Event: Nepal Earthquake
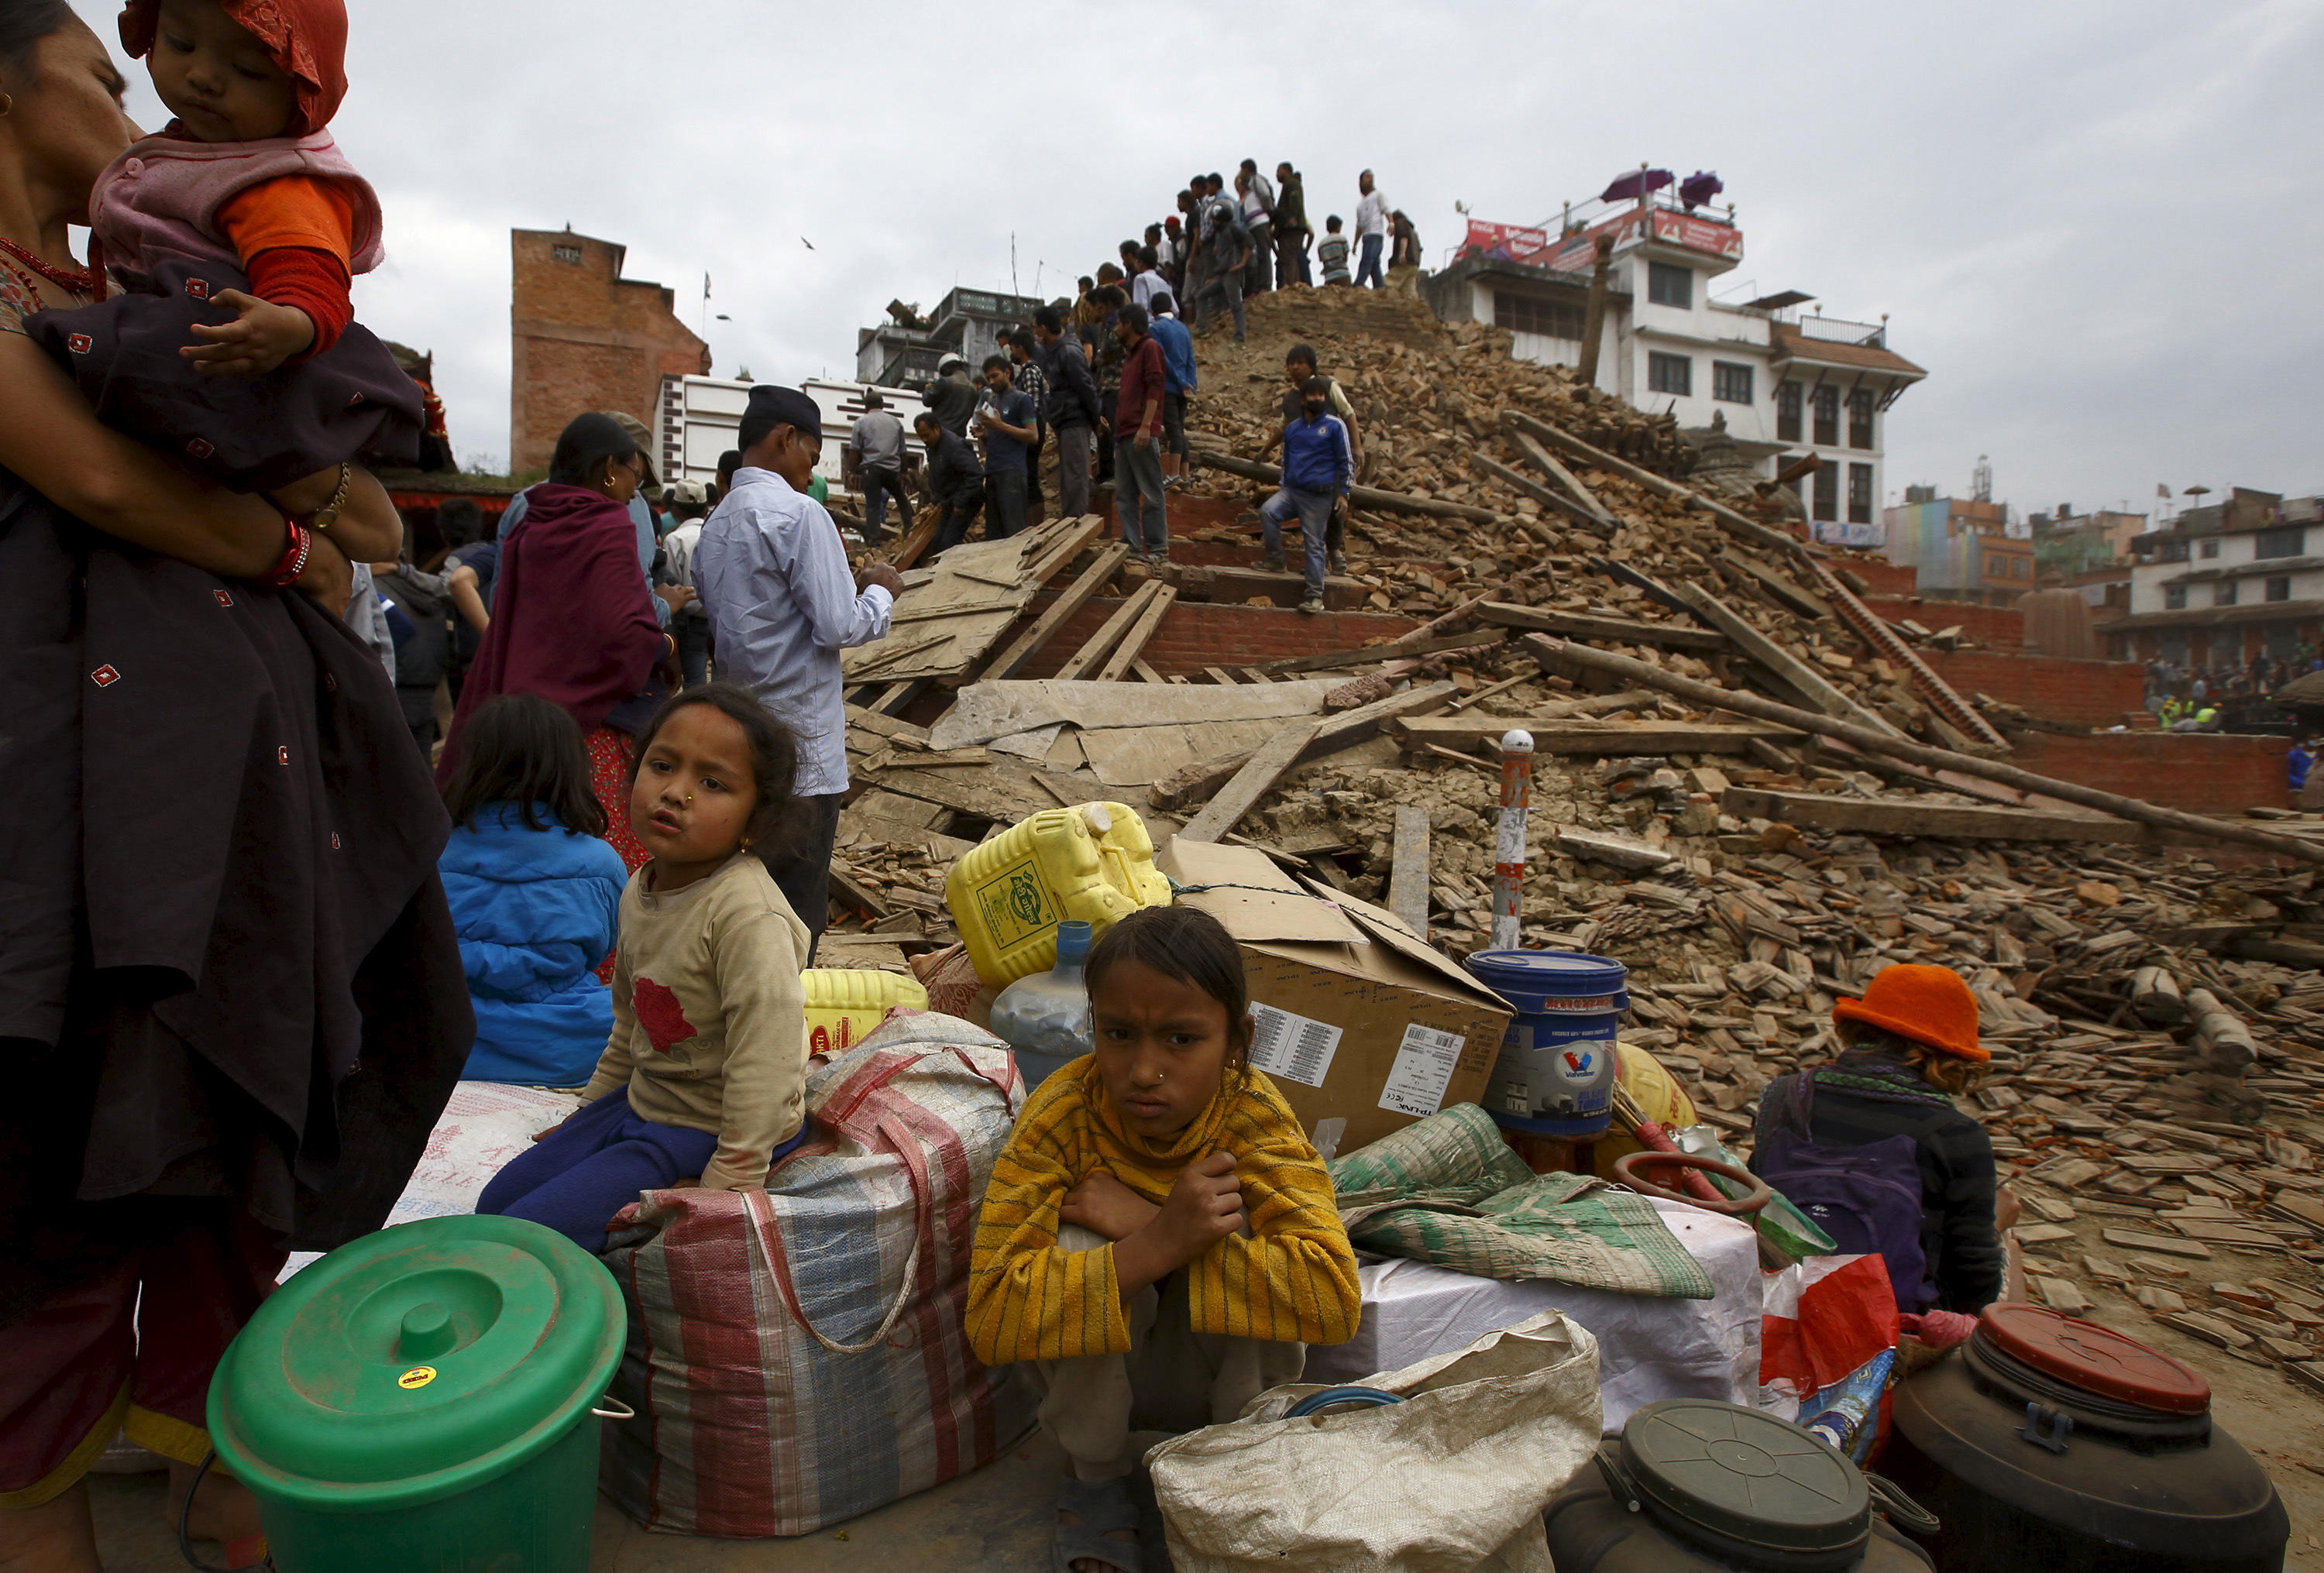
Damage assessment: damage